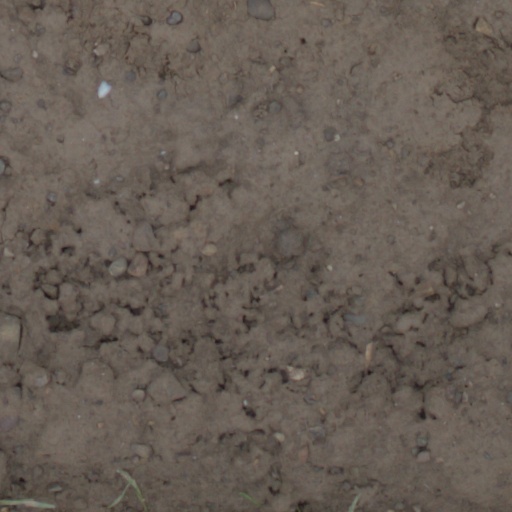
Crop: wheat